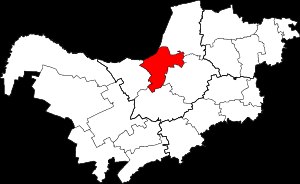
Mahikeng
Mahikengs beliggenhed i Nordvestprovinsen
Mahikeng er hovedstaden i Nordvestprovinsen i Sydafrika og har omkring 50.000 indbyggere. Byen ligger i 1500 meters højde på bredderne af Molopofloden syd for grænsen til Botswana. Mahikeng blev grundlagt i 1880'erne af britiske lejesoldater.